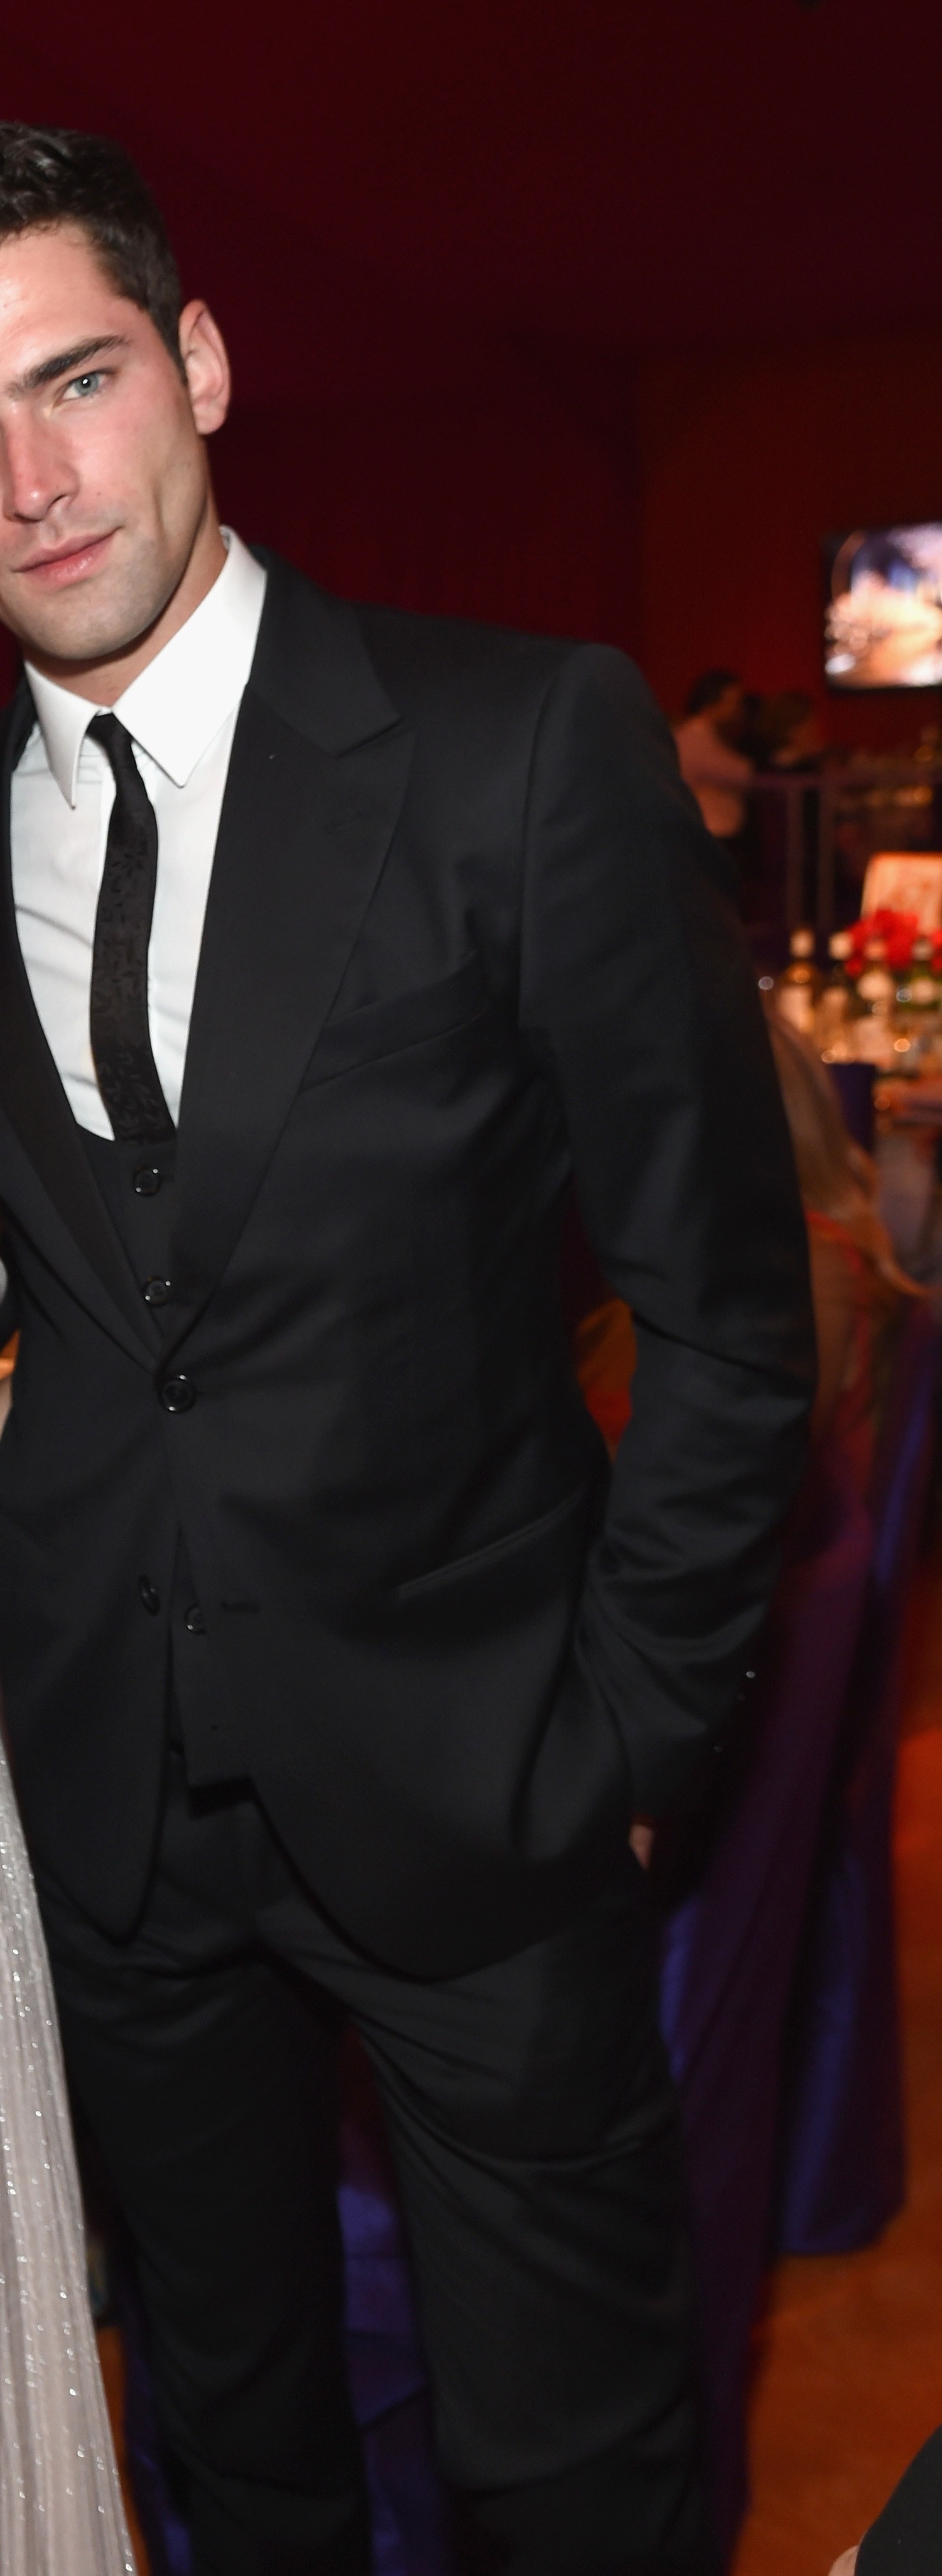
Gender: men